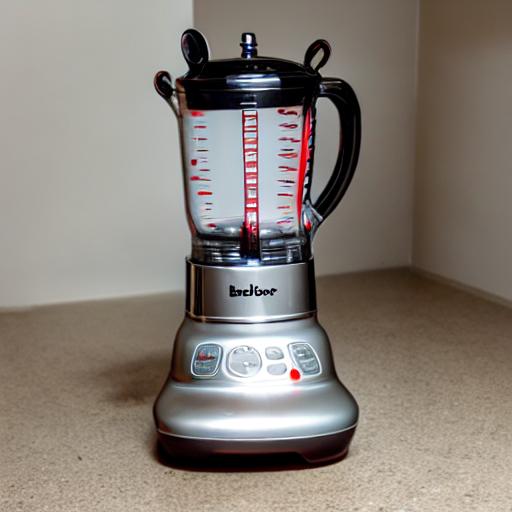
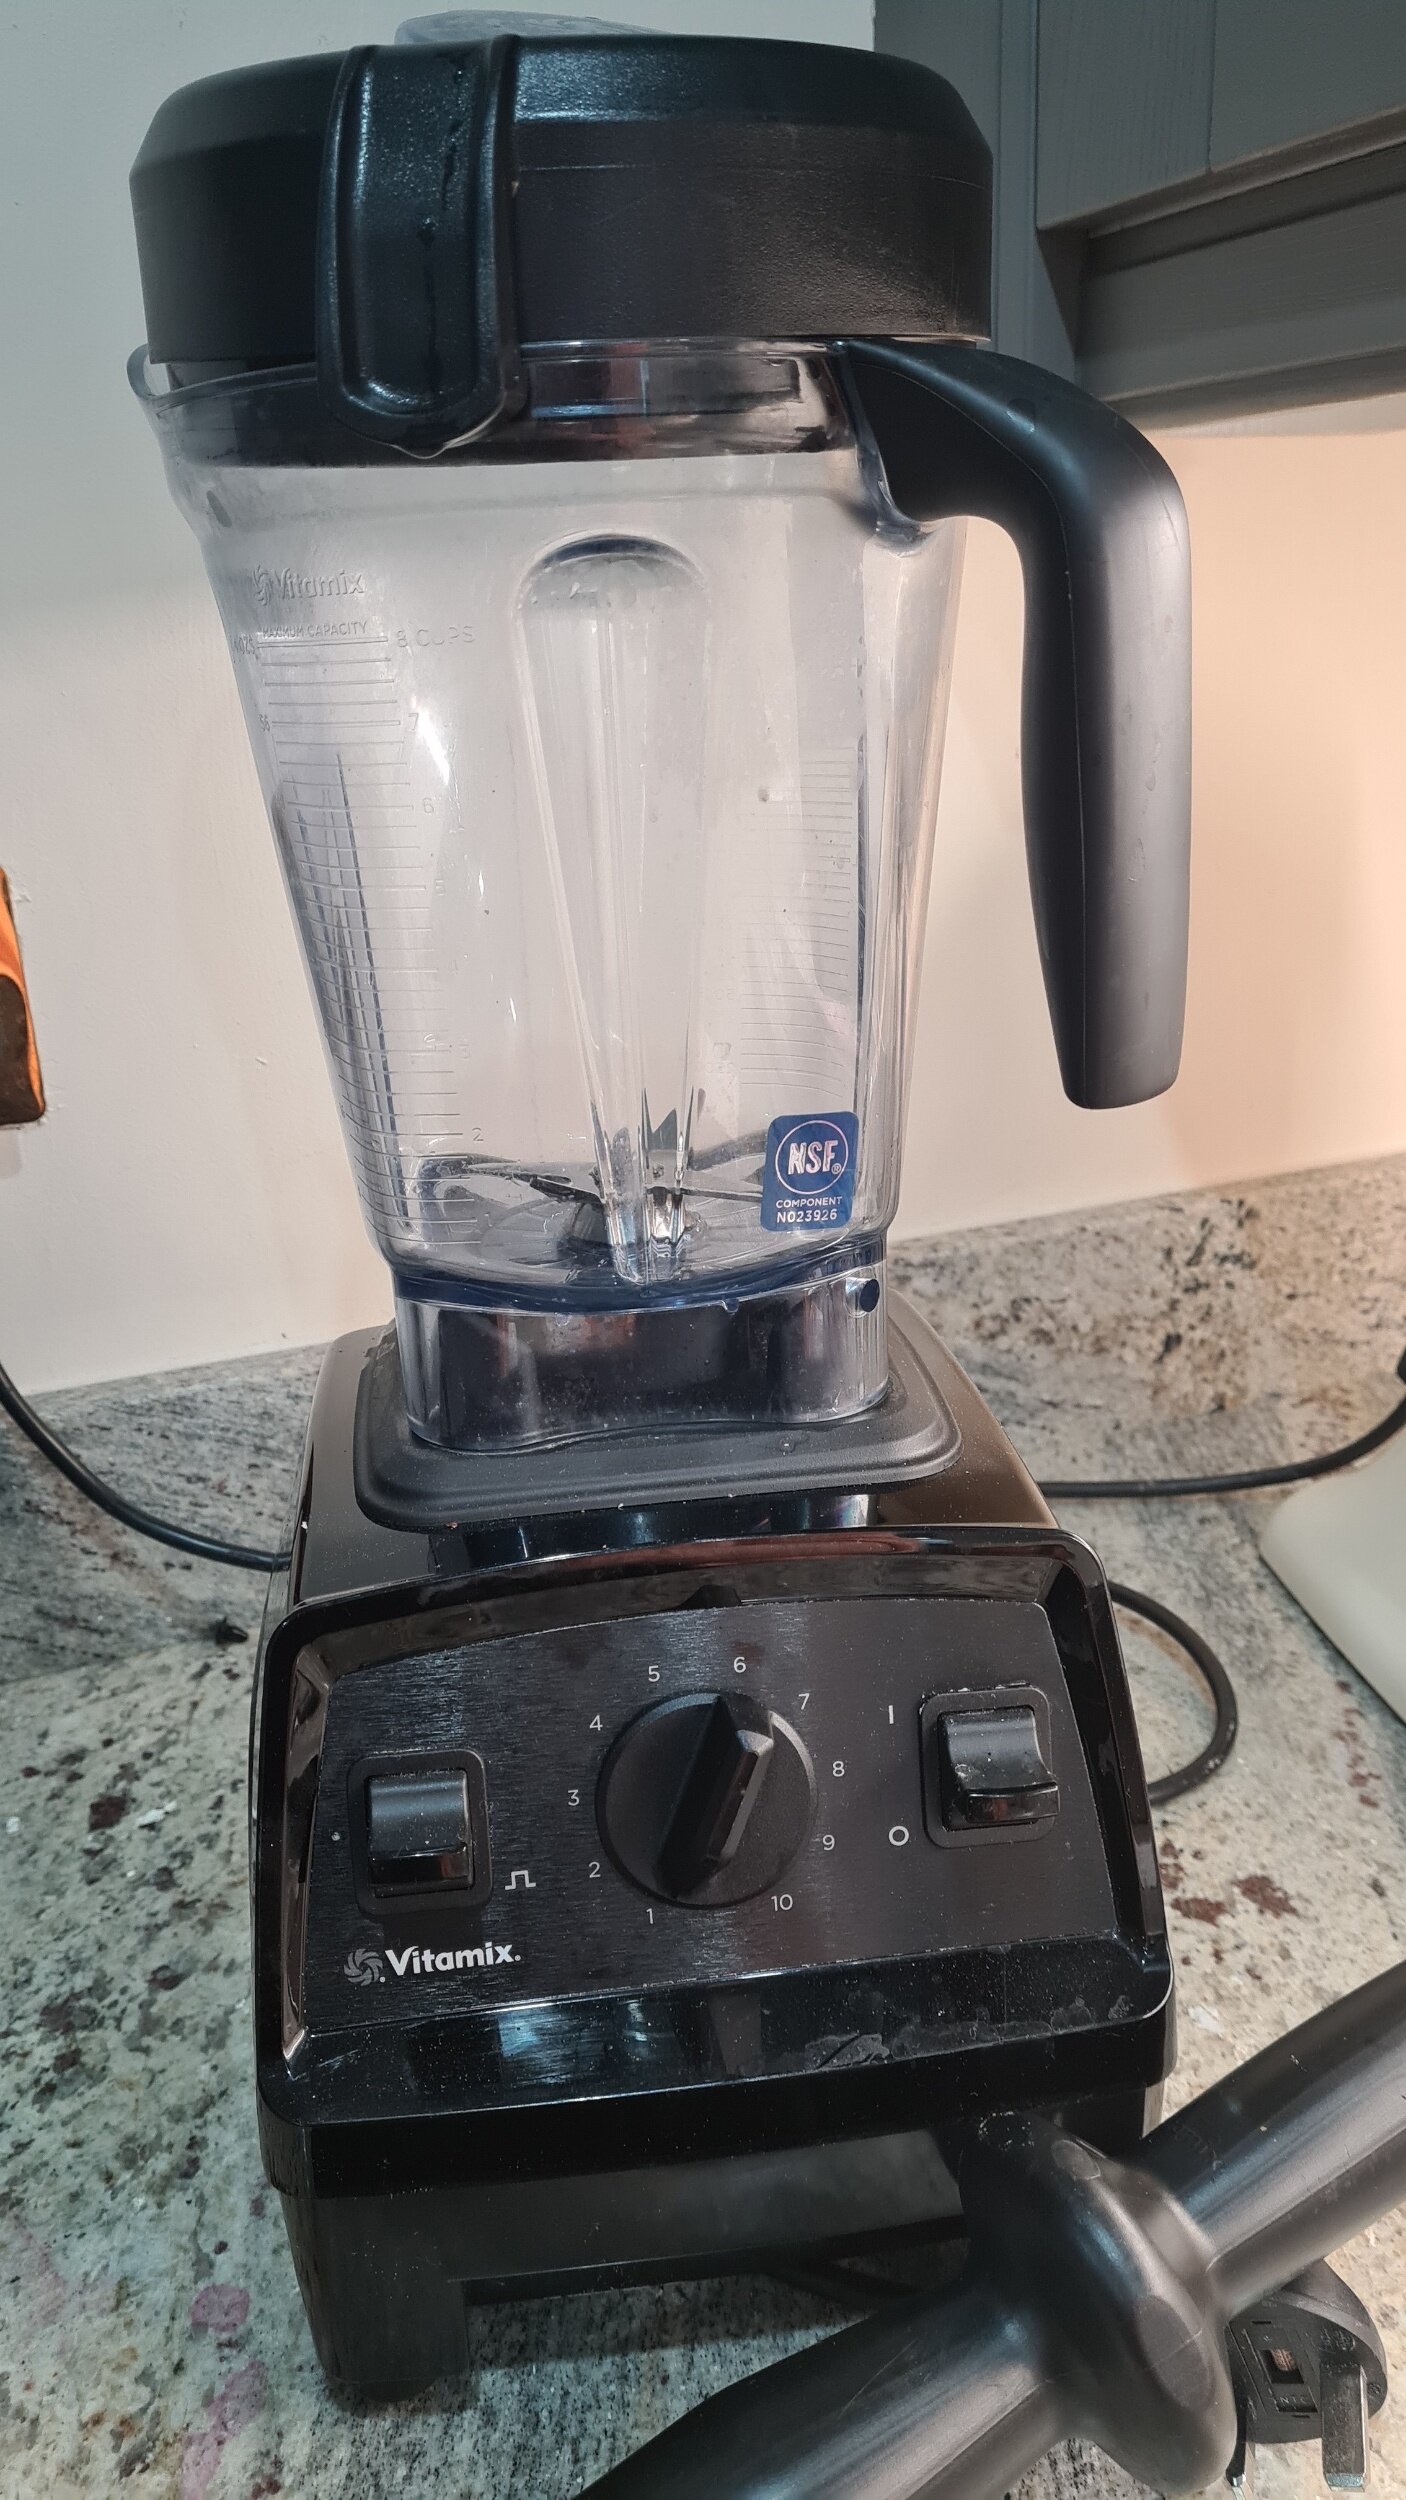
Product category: items_blender
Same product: no